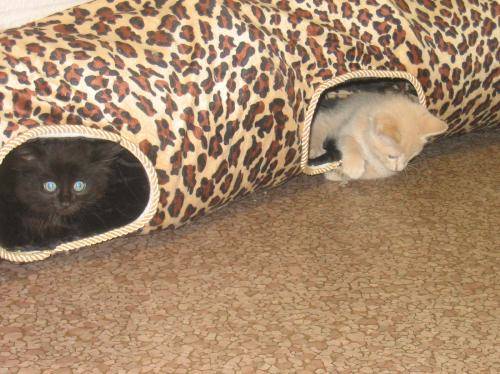
Label: cat